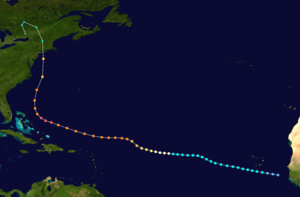
L’ouragan de Nouvelle-Angleterre de 1938 fut le premier grand ouragan à affecter les côtes de Nouvelle-Angleterre depuis 1869. Cette tempête s'est formée au large des côtes d’Afrique en septembre 1938, atteignant la catégorie 5 sur l’échelle de Saffir-Simpson avant de se dissiper en ouragan de catégorie 3 à Long Island le 21 septembre. Cet ouragan tua plus de 682 personnes, endommagea ou détruisit plus de 57 000 maisons, et fit pour plus de 4,7 milliards de $US de dégâts. En 1951, on pouvait encore voir des arbres et des bâtiments portant les séquelles de cette catastrophe climatique.